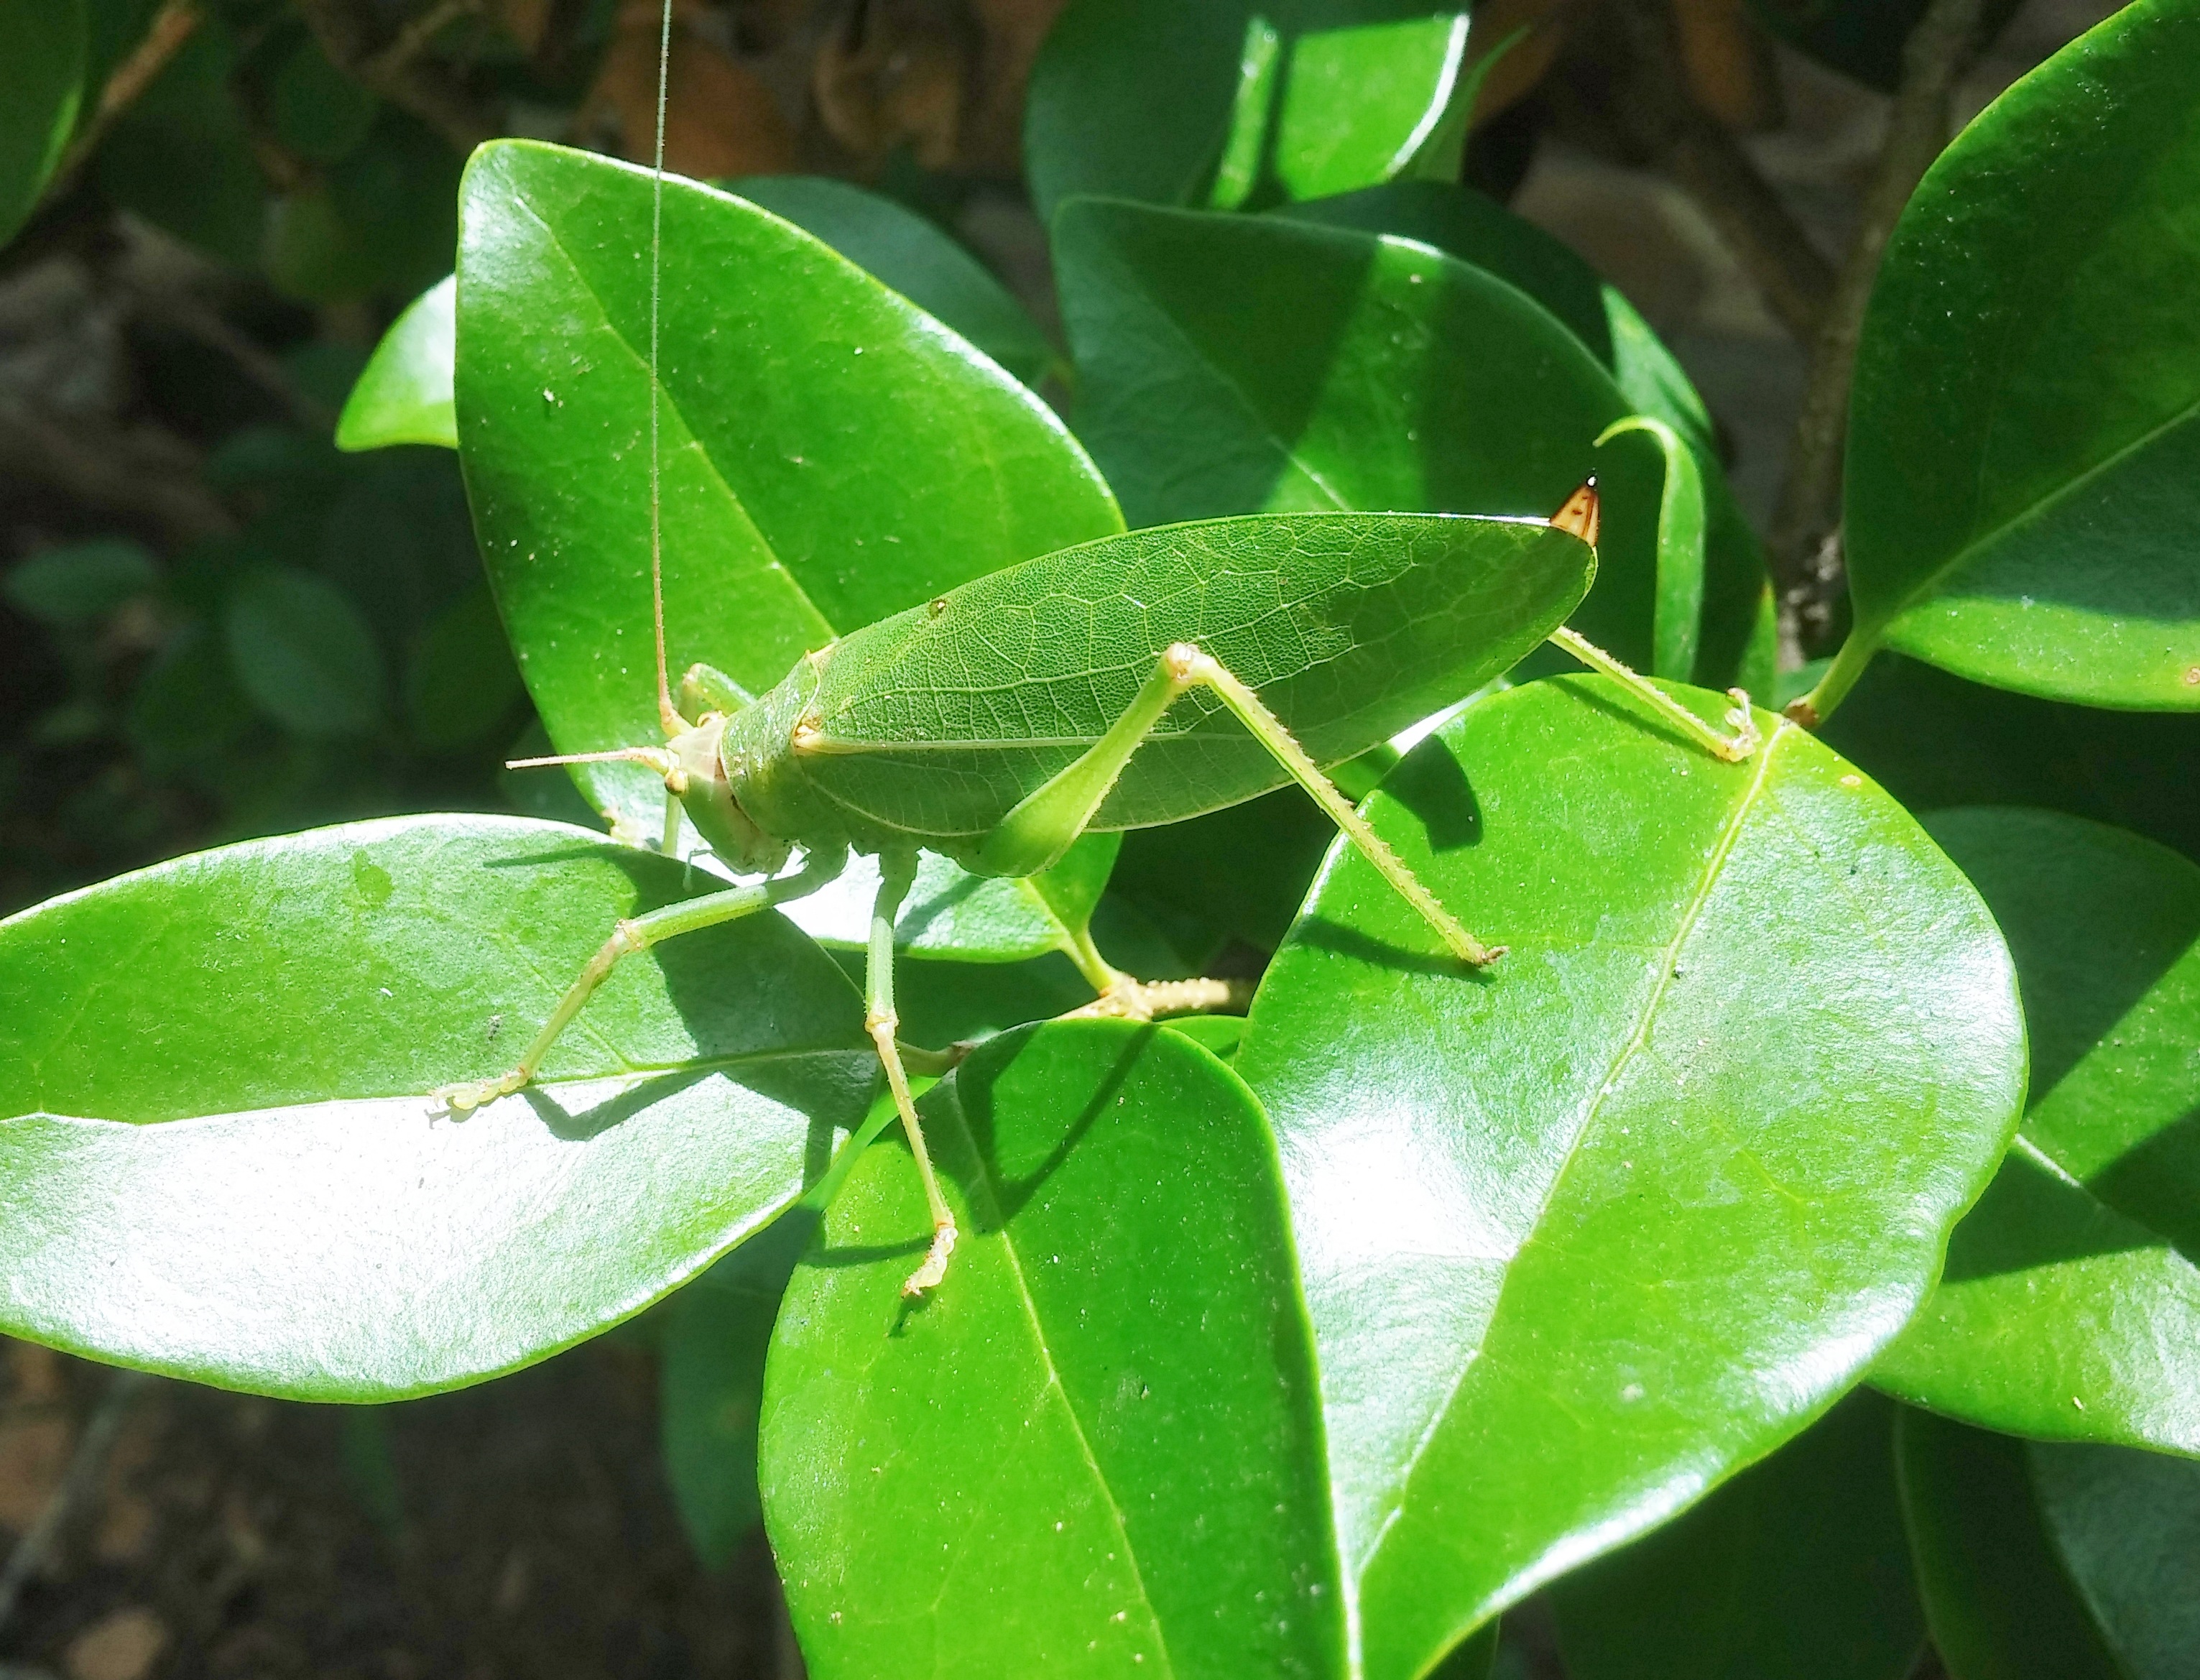
tree, nature, plant, leaf, flower, green, produce, insect, biology, evergreen, bug, botany, flora, fauna, camouflage, leaves, entomology, shrub, creature, grasshopper, katydid, arthropod, flowering plant, woody plant, land plant